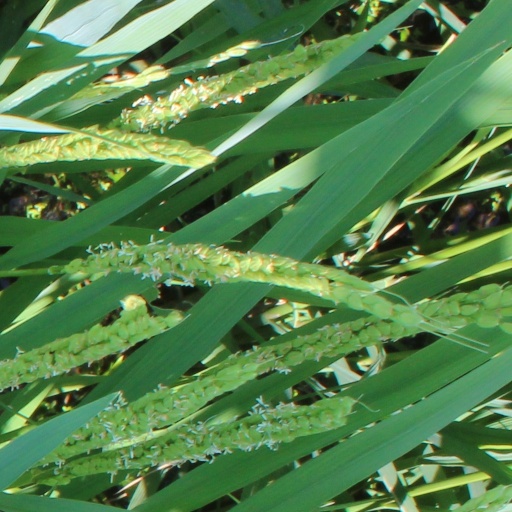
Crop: rice